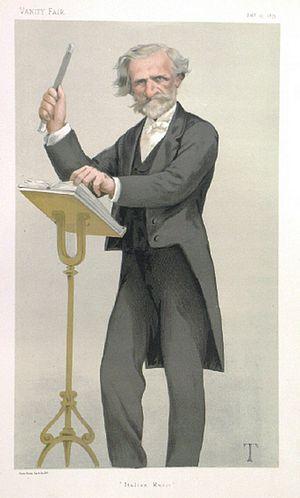
Giuseppe Fortunino Francesco Verdi [dʒuˈzɛppe fortuˈninoː franˈt͡ʃesko ˈverdi], né Joseph Fortunin François Verdi le 10 octobre 1813 à Roncole et mort le 27 janvier 1901 à Milan, est un compositeur romantique italien. Son œuvre, composée essentiellement d’opéras, unissant le pouvoir mélodique à la profondeur psychologique et légendaire, est l'une des plus importantes de toute l'histoire du théâtre musical.